Florida Panthers

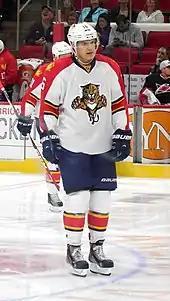
Aleksander Barkov, drafted second overall by the Panthers in 2013, would emerge as the franchise's captain and star during the late-2010s.

The Panthers' 2014–15 home opener on October 12, 2014, set a team record for the lowest attendance at a home opener, with only 11,419 spectators in attendance. The team's next game against the Ottawa Senators marked the team's lowest attendance ever, with only 7,311 in attendance. Despite finishing with a record of 38–29–15, the Panthers missed the 2015 playoffs by seven points.